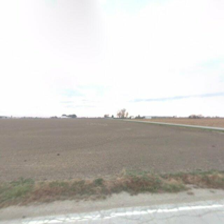
Label: streetView